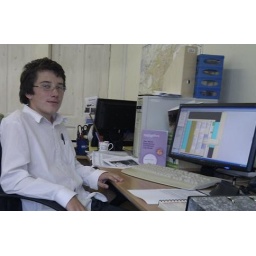
Peter Wilkes on work experience with the oven cleaning company OvenGleam. Sat in the office a the computer.